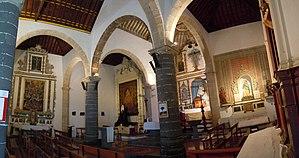
Interior of Iglesia de Nuestra Señora de los Remedios à Yaiza, Lanzarote.
L'église Nuestra Señora de los Remedios est l'église paroissiale de Yaiza à Lanzarote dans les Îles Canaries.